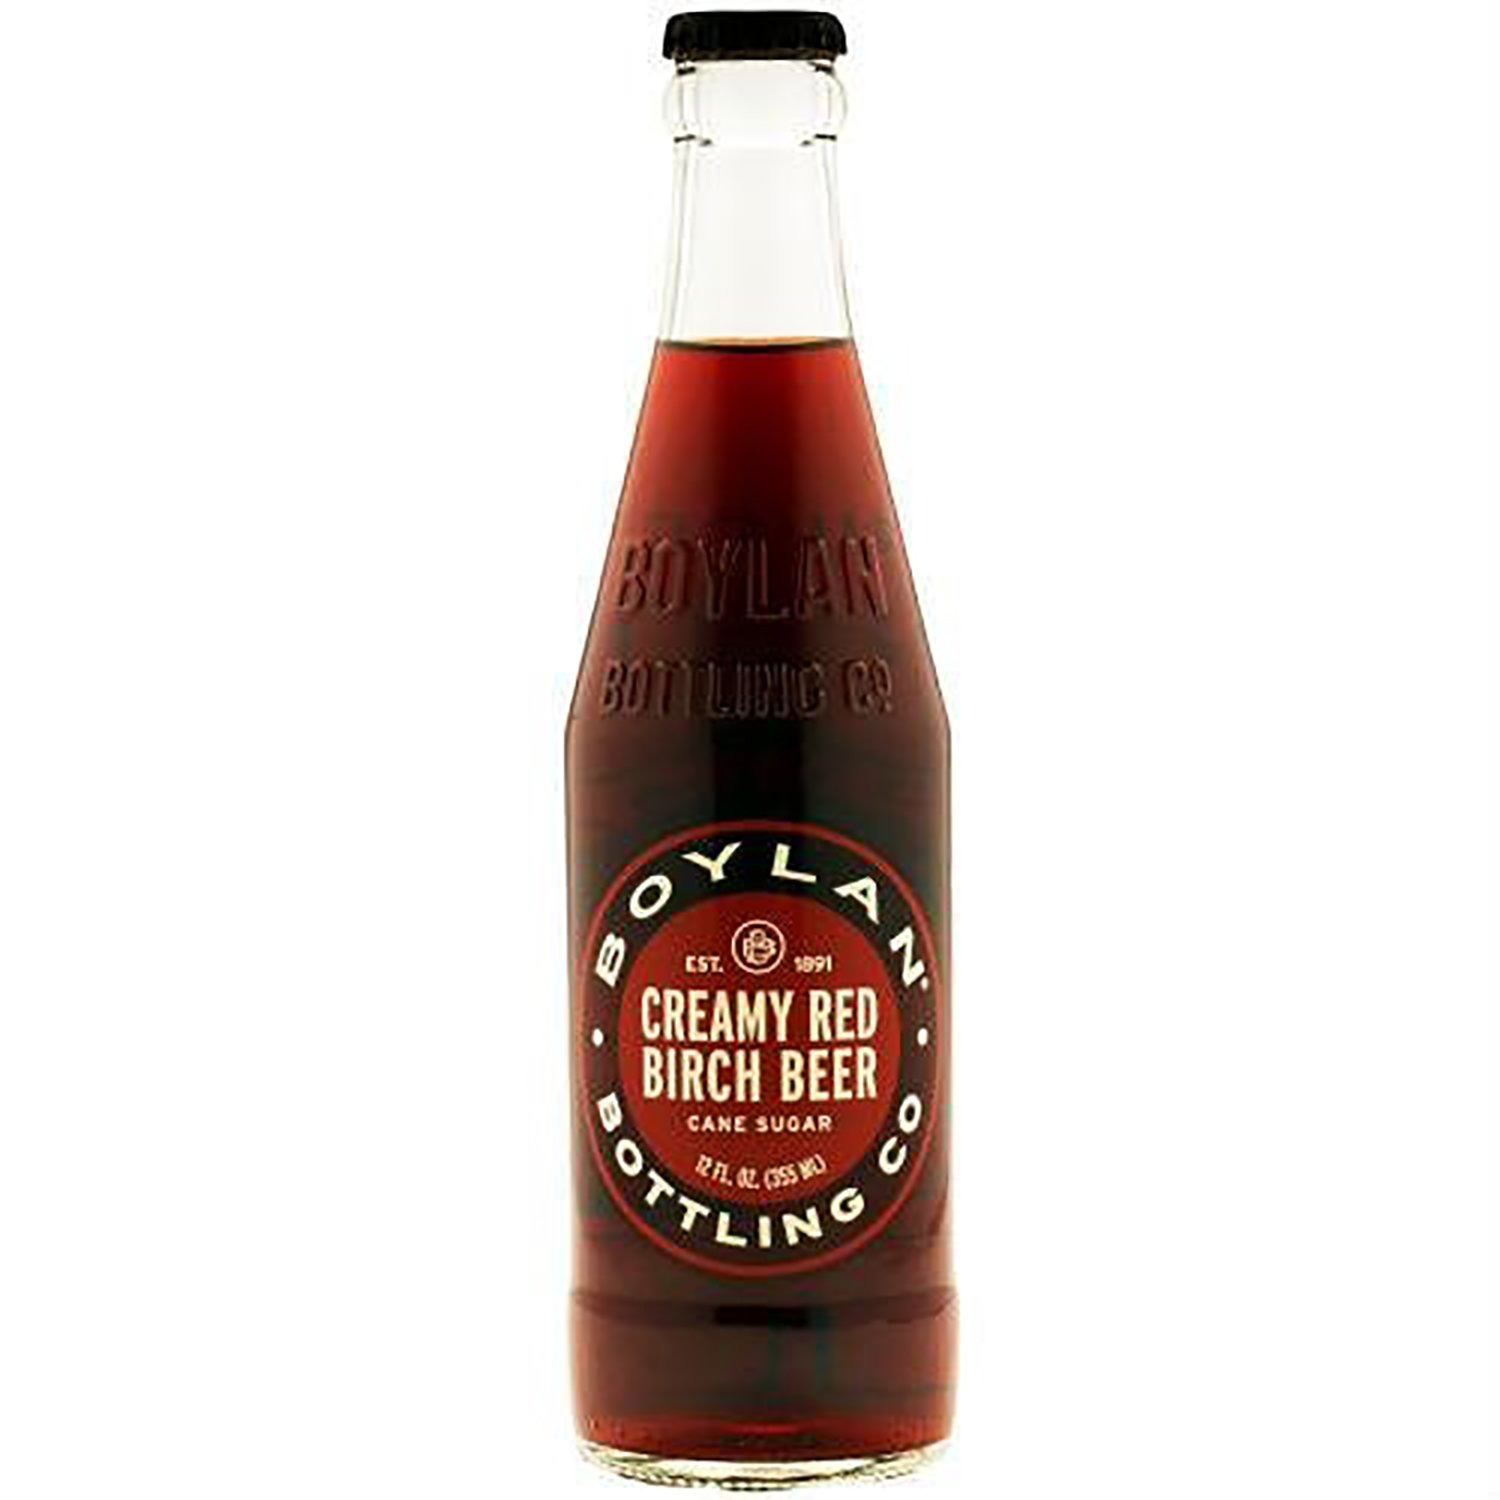
Item Name: Boylan Soda, Creamy Red Birch Beer, 12 Fl Oz (12 Glass Bottles)
Bullet Point 1: The addition of vanilla makes this a creamier, slightly smoother version of the original
Bullet Point 2: Caffeine Free
Bullet Point 3: Gluten Free
Bullet Point 4: Vegan friendly
Bullet Point 5: Kosher
Value: 144.0
Unit: Fl Oz

Price: 34.89